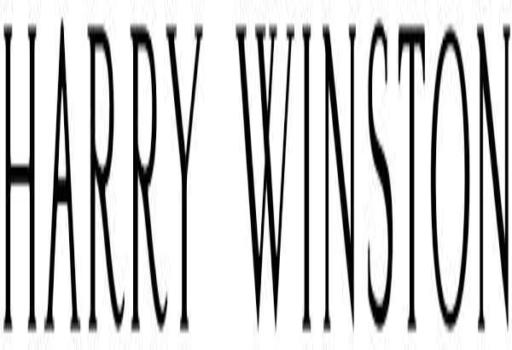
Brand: Harry Winston-2
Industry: Clothes